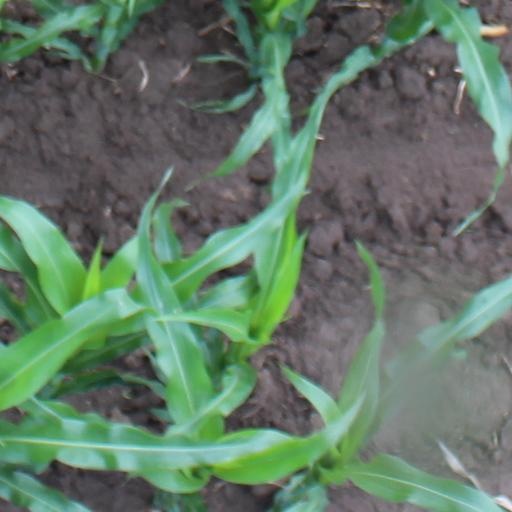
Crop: maize; corn